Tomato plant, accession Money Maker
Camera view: vertical (180 deg); turntable rotation: 210 degrees
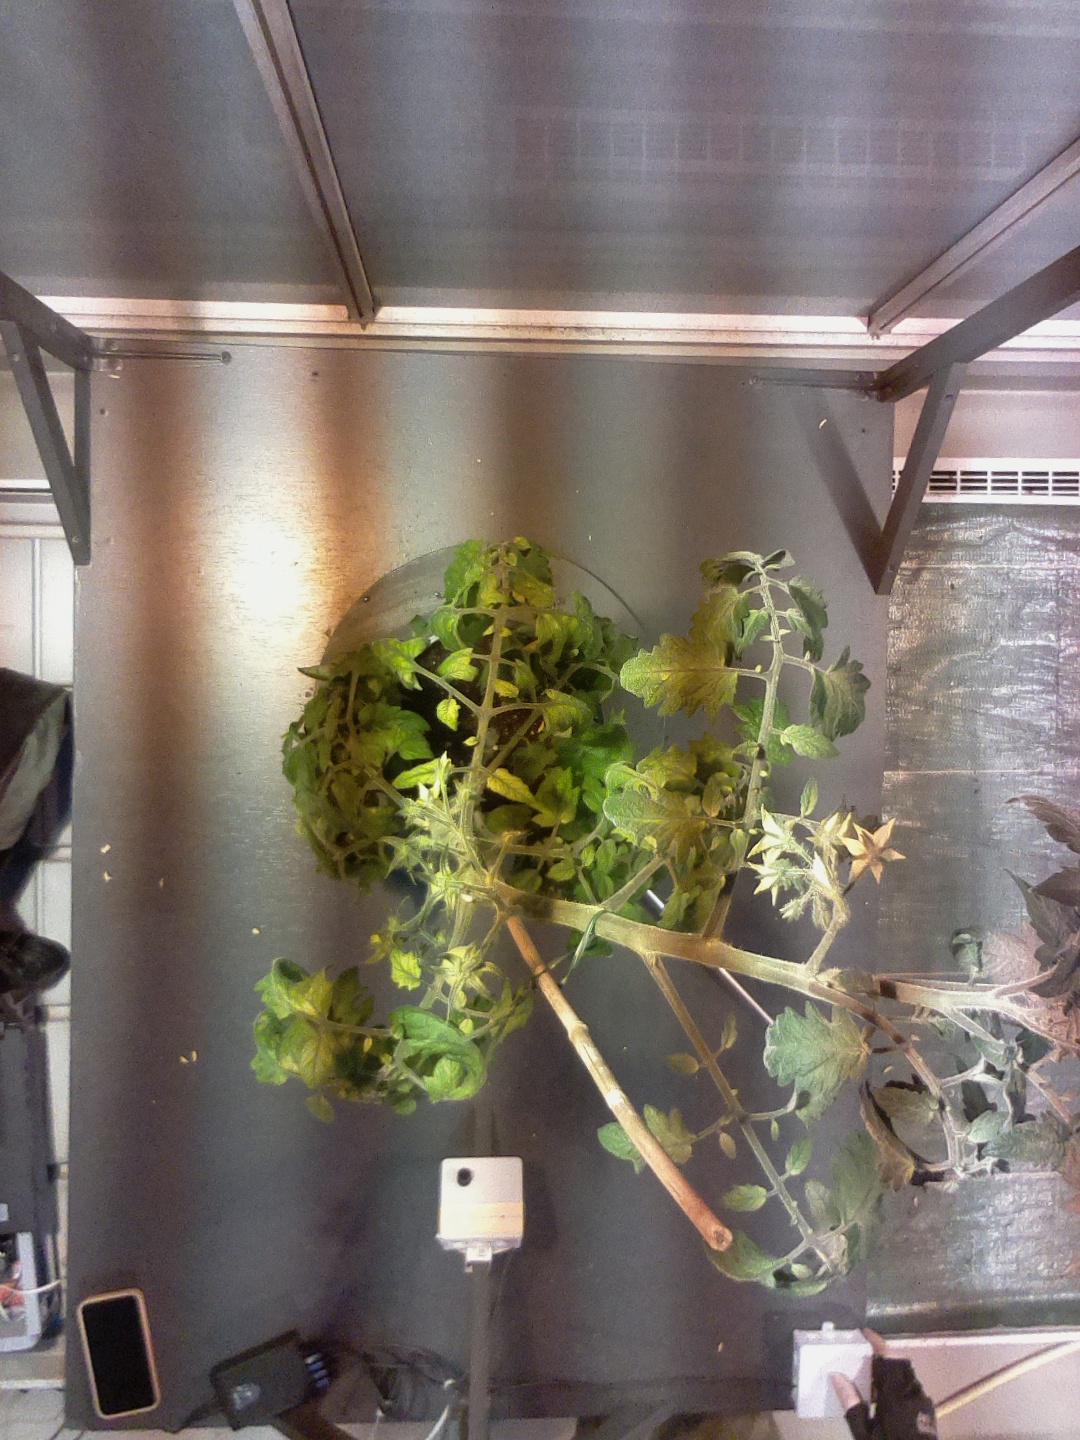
BBCH growth stage 72: 20%-30% of final fruit size